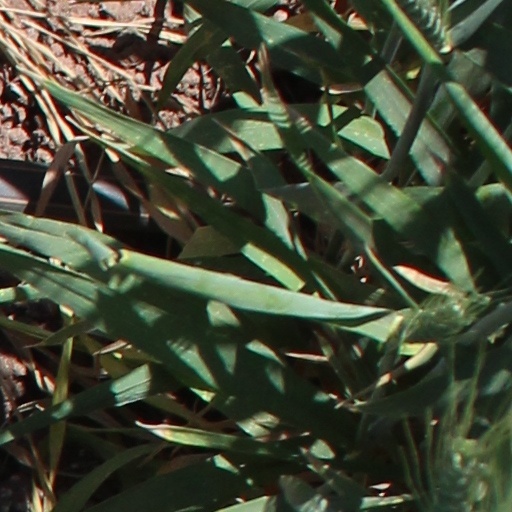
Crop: wheat